James Comer

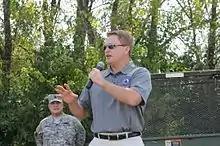
Comer speaking to members of the Kentucky National Guard in 2013

In 2011, Comer ran for agriculture commissioner. The incumbent, Richie Farmer, was term-limited. In the election, Comer was the only Republican to win election to a statewide executive office, and worked with a team of Democratic officials and under a Democratic governor. He had the highest percentage of the vote of any candidate on the ballot, and raised $606,766 to his opponent's $204,287. He took office in January 2012. One of Comer's first actions in office was to team up with Democratic auditor Adam Edelen to investigate his Republican predecessor's ethics while in office.